Silver City, Christmas Island

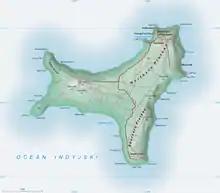
Map of Christmas Island with Silver City marked

Silver City is a village within Flying Fish Cove in the Australian overseas territory of Christmas Island. The population is made up of a mixture of various ethnicities such as Chinese, European, and Malay. The village was founded in the 1970s, and the houses were built to withstand the tropical cyclones.